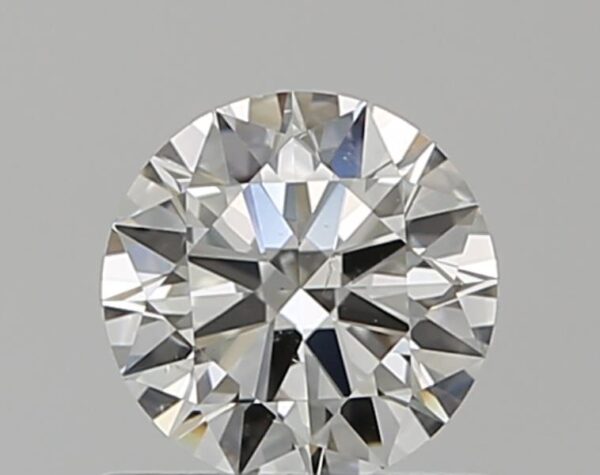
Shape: round
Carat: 0.55
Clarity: SI1
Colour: I
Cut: EX
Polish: VG
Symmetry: EX
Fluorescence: N
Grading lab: GIA
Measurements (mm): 5.3 x 5.32 x 3.17